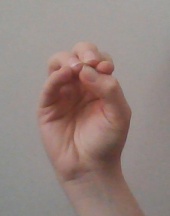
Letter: ha